Bengaluru Namma Pride March

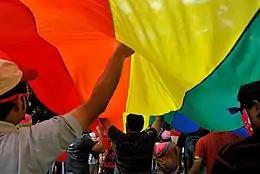
Bengaluru Pride Parade 2009

Bengaluru Namma Pride March (previously called the Bengaluru Pride and Karnataka Queer Habba) is a queer pride march that is held annually in the city of Bengaluru in Karnataka, India, since 2008. The march is organised by a coalition called Coalition for Sex Workers and Sexuality Minority Rights (CSMR). The pride march is preceded by a month of queer related events and activities.